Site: saxony
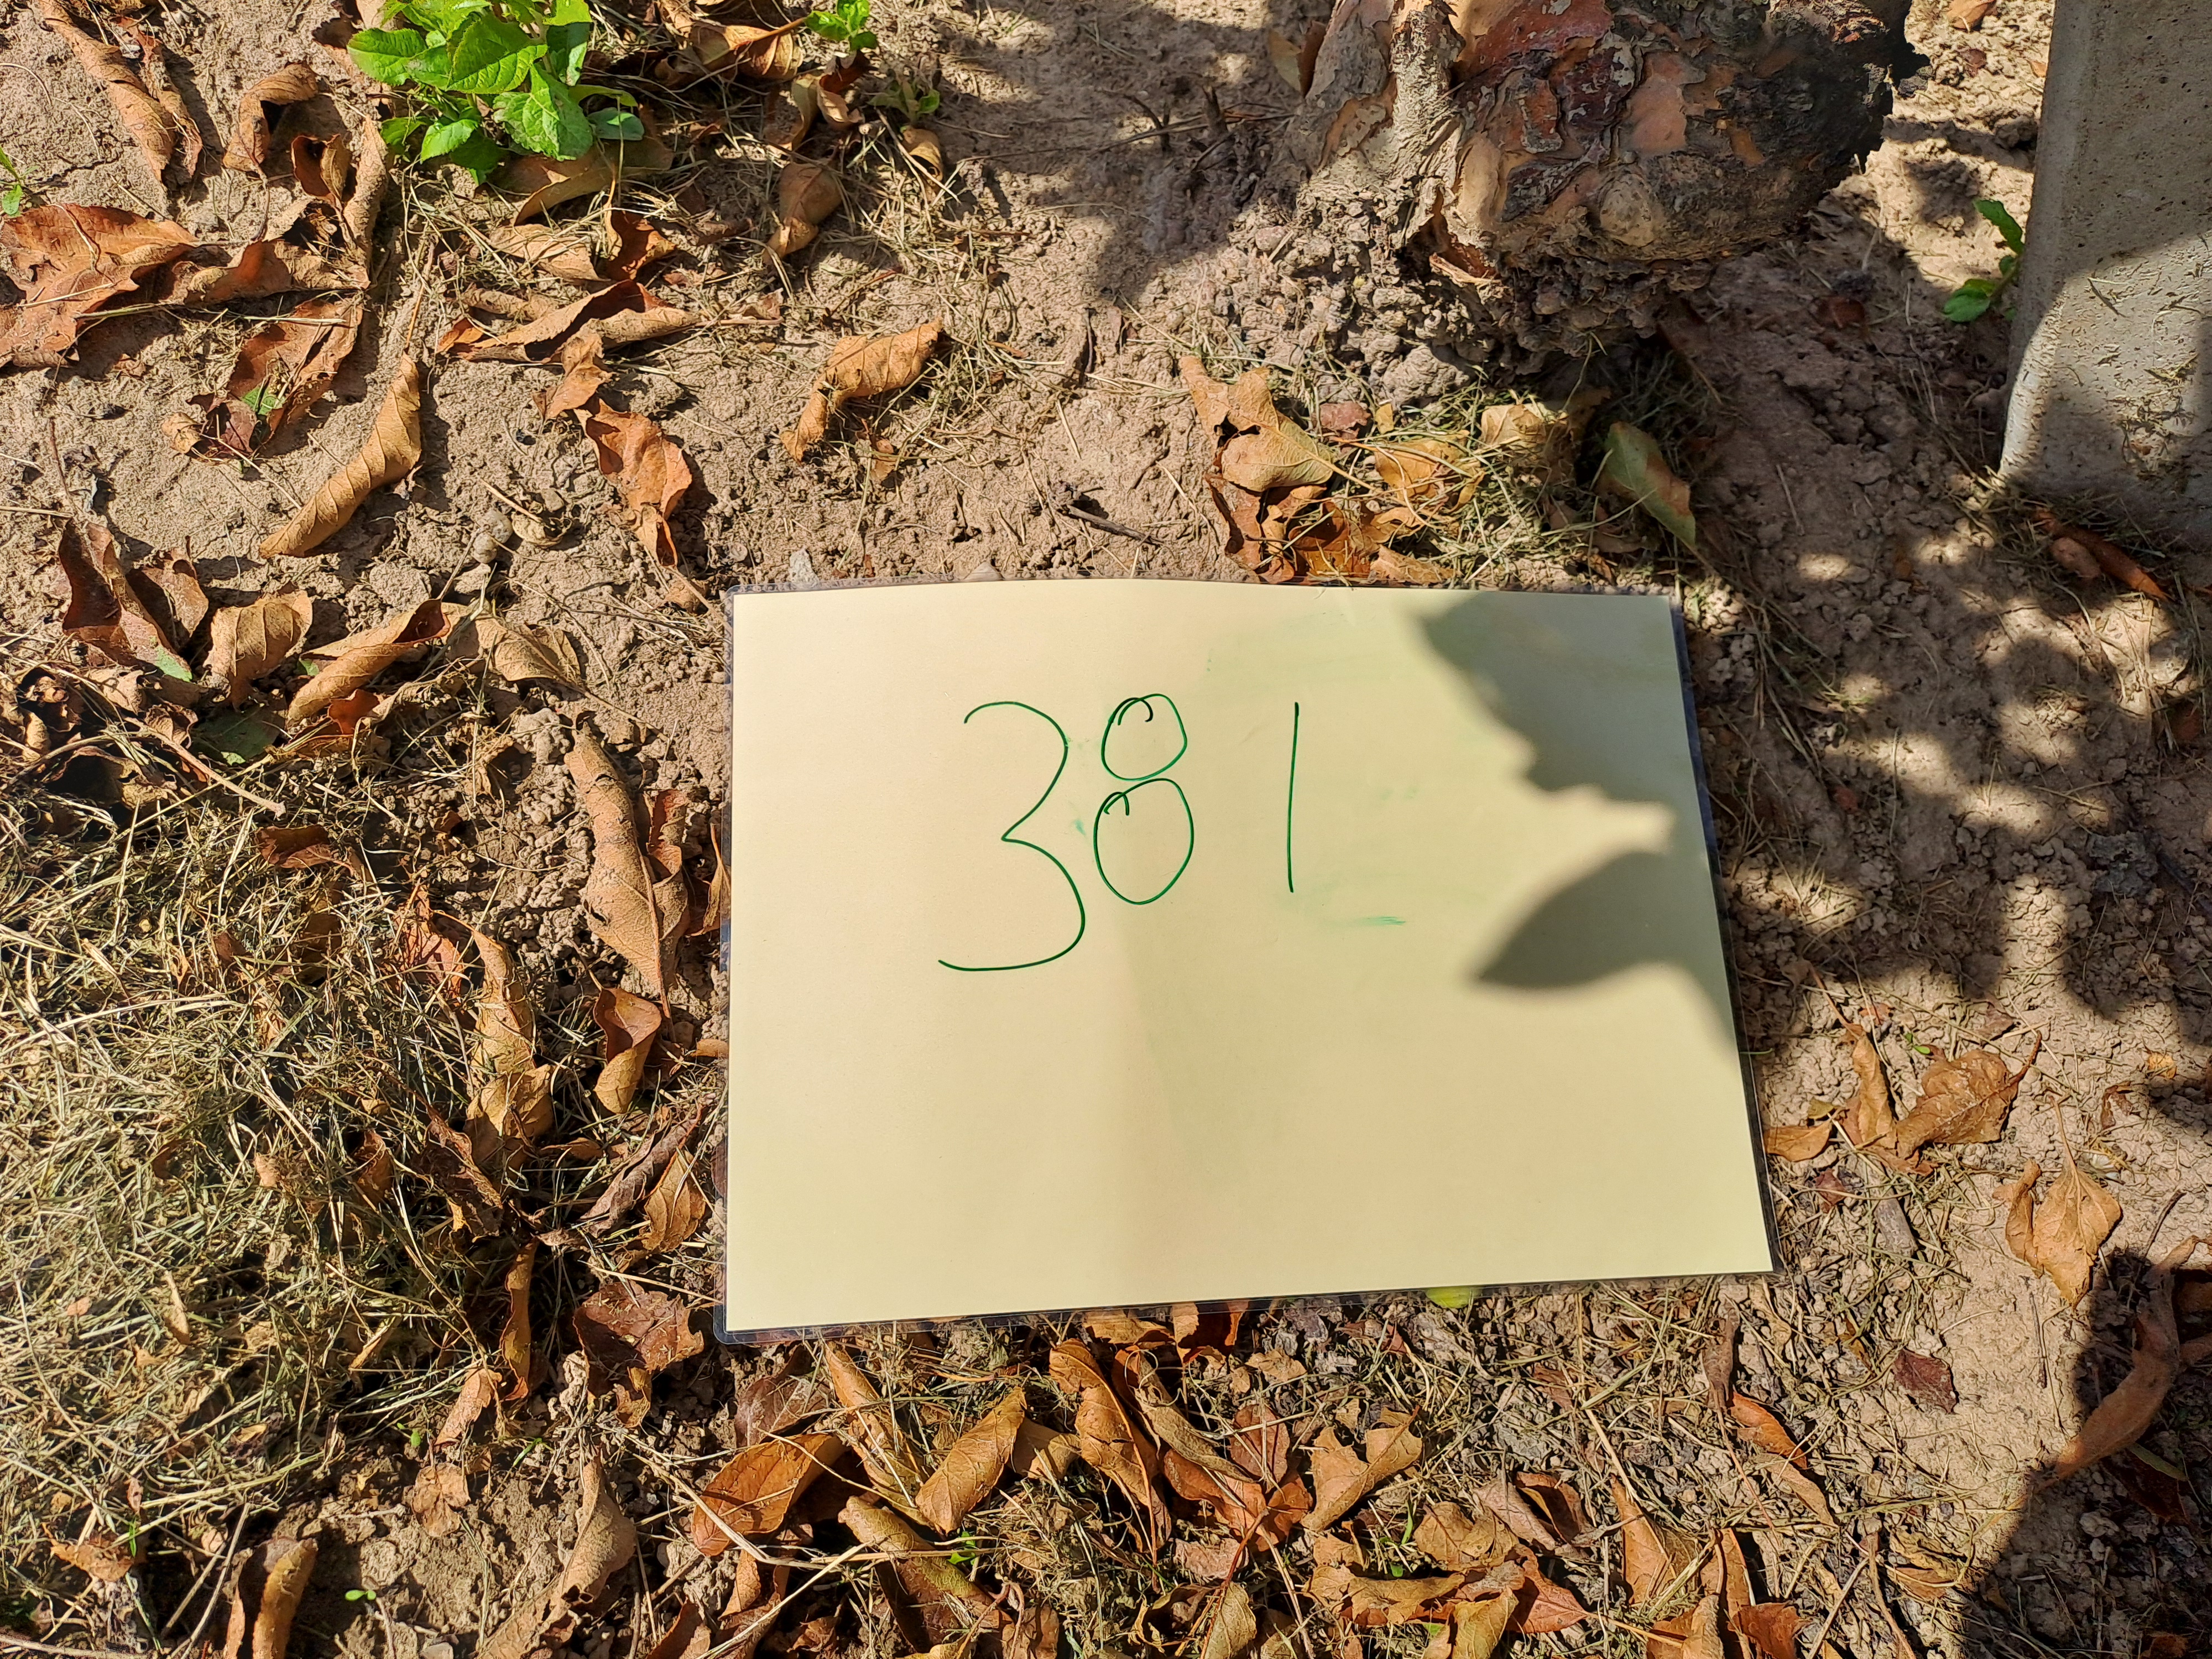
Growth stage (BBCH 85): Maturity of fruit and seed